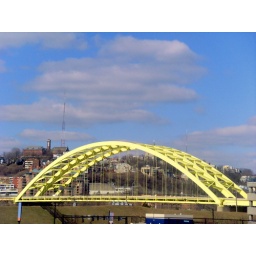
called that by the locals for obvious reasons. The kids liked the way the clouds cover the towers in this shot.